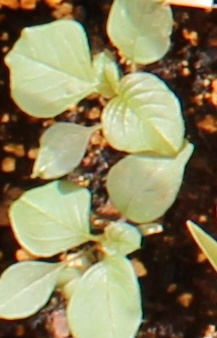
Label: Redroot Pigweed